Wildlife of Peru

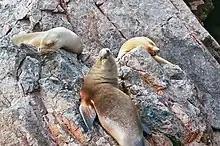
Sea lions in the Ballestas Islands

Peru has over 500 species of mammals, of which about 70 are endemic and about 109 are threatened or endangered. These include spectacular species like the jaguar and spectacled bear and rare endemic species like the yellow-tailed woolly monkey.